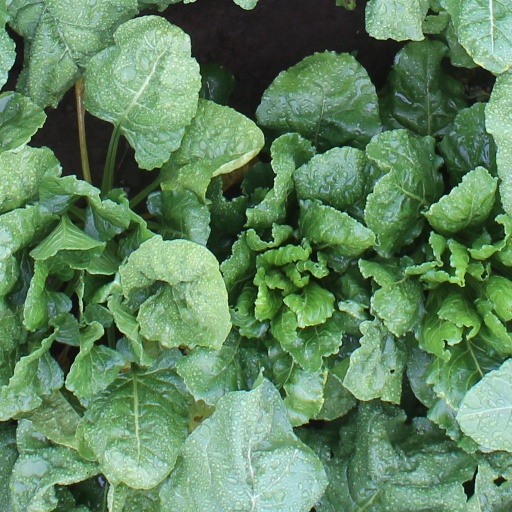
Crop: sugar beet